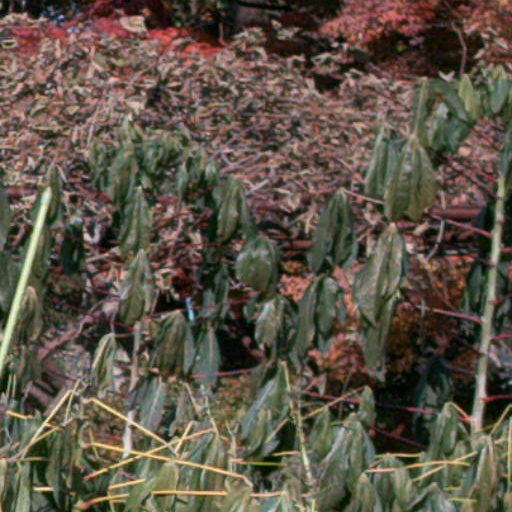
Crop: cassava